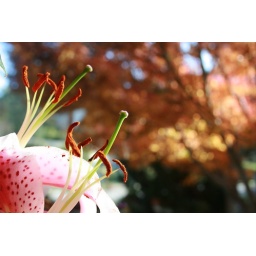
indoor photos of flowers with Japanese Maple trees turning orange in the background.